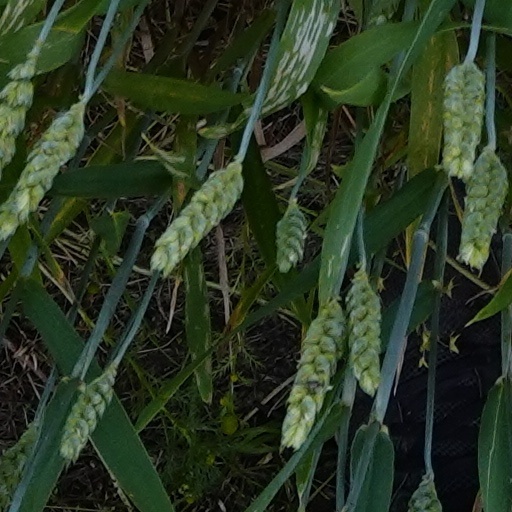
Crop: wheat